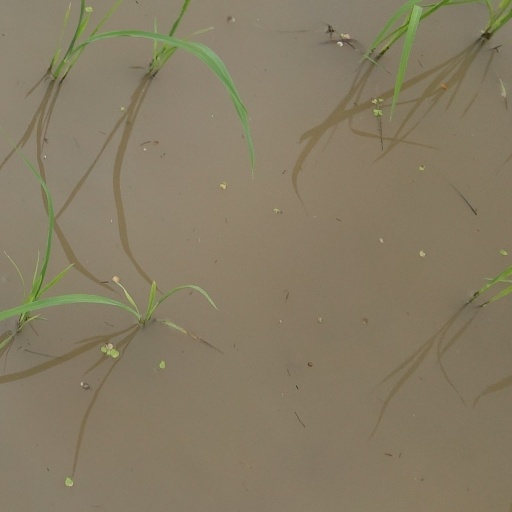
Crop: rice